Glenn Thibeault

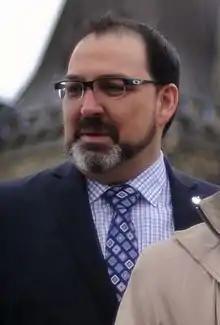
Thibeault in 2014

Glenn Edward Thibeault (born 23 October 1969) is a former Canadian politician. He was Liberal member of the Legislative Assembly of Ontario from 2015 to 2018 who represented the riding of Sudbury. He served as a cabinet minister in the government of Kathleen Wynne. From 2008 to 2015, he represented the federal electoral district of Sudbury in the House of Commons of Canada as a member of the New Democratic Party.